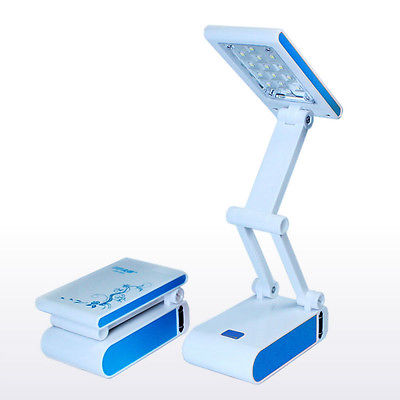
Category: lamp